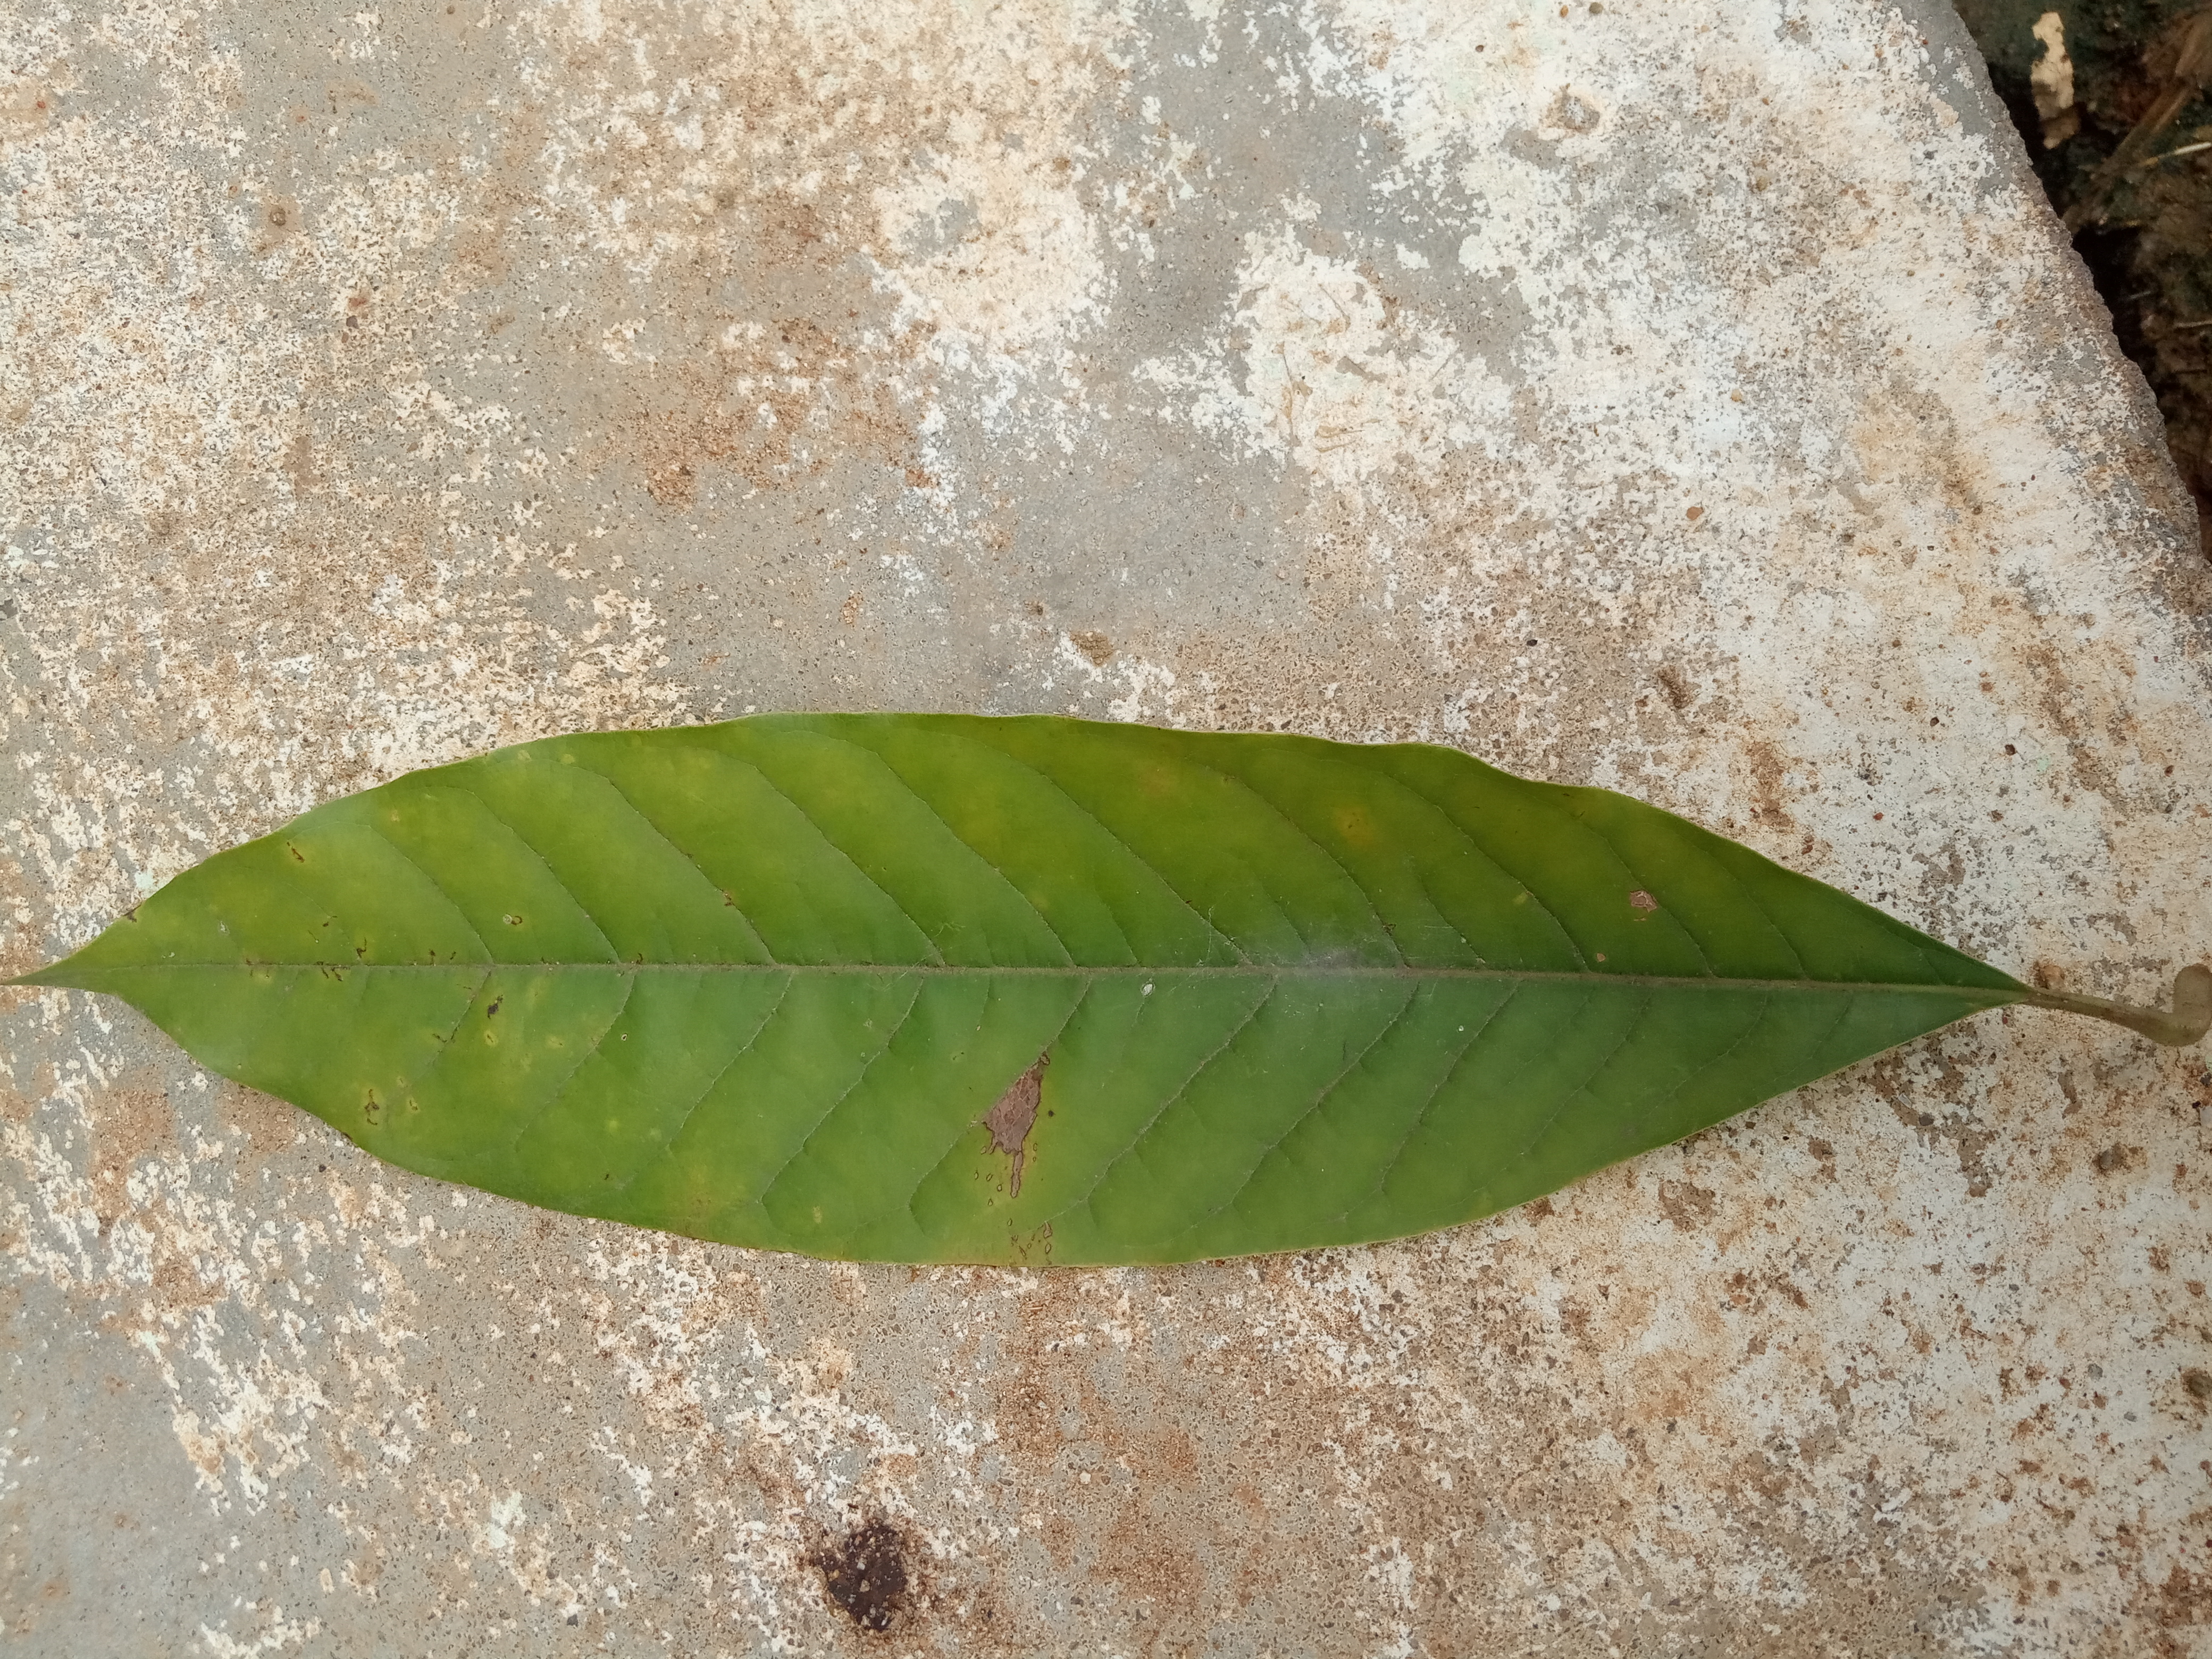
Plant: Coffee